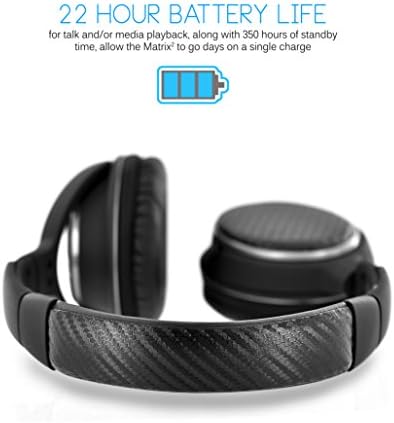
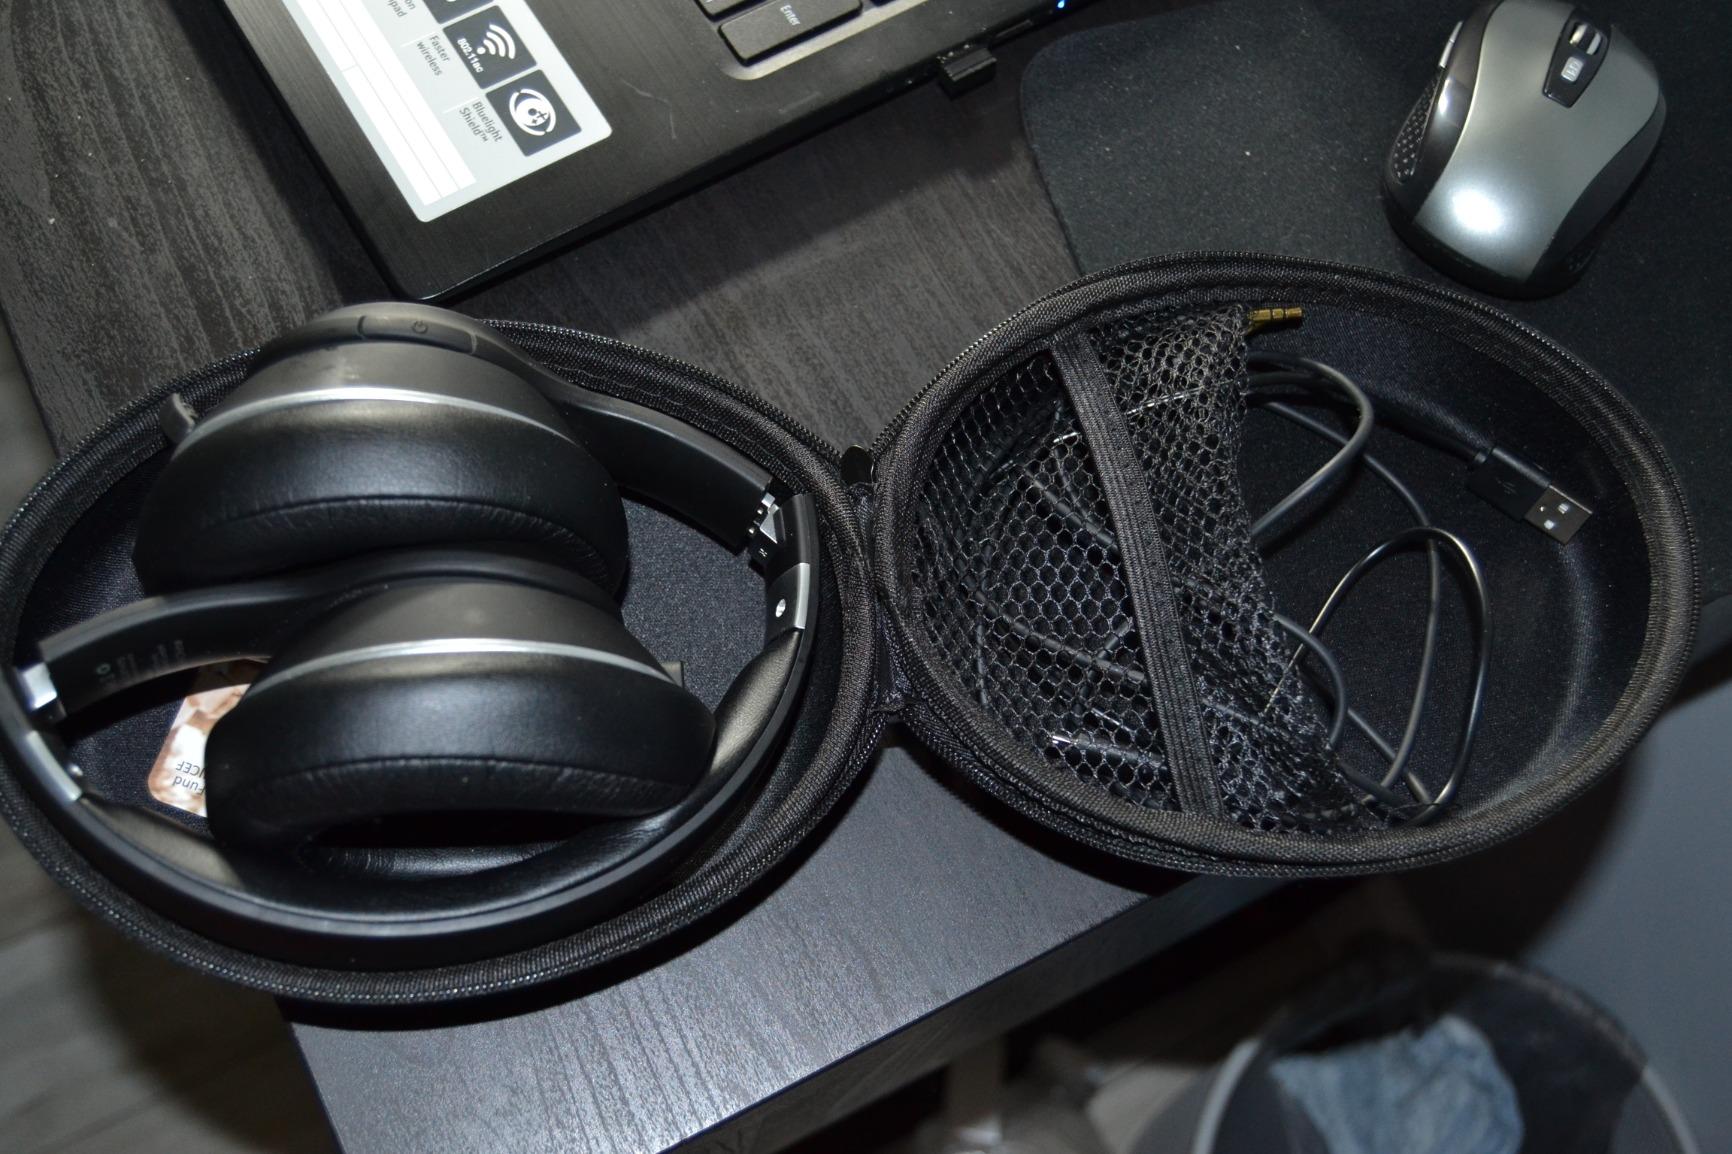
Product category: headphones
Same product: no